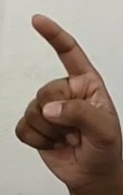
ASL sign: Z